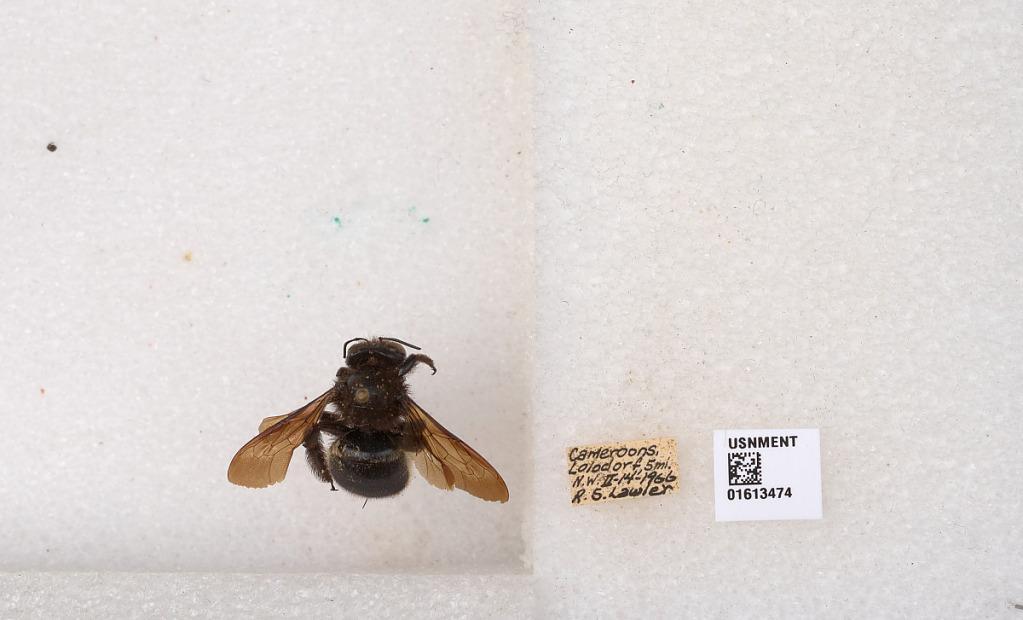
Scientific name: Xylocopa
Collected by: S. Laroca
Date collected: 1966-2-14
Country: Cameroon
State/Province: South
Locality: Lolodorf, 5 mi. N.W.